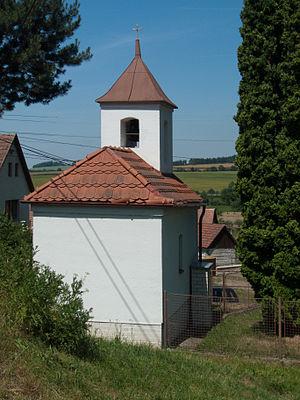
Pavlovice est une commune du district de Benešov, dans la région de Bohême-Centrale, en République tchèque. Sa population s'élevait à 249 habitants en 2020.